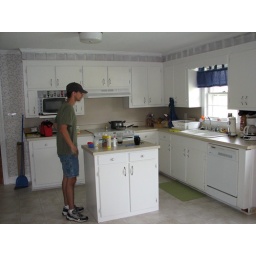
Unfinished kitchen - standing in the den entrance.